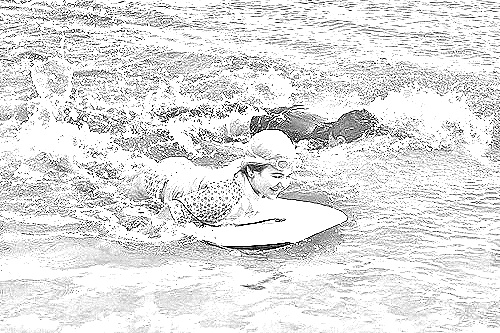
Portrait style: Sketch Portrait